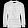
Label: Pullover